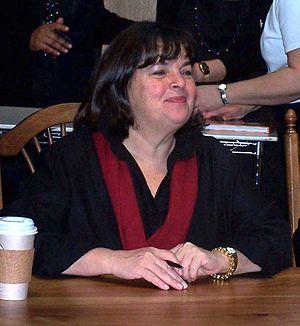
Ina Rosenberg Garten, née le 2 février 1948, est une écrivaine américaine, présentatrice de l'émission Barefoot Contessa sur la chaîne de télévision gastronomique américaine Food Network. Elle était auparavant analyste politique en matière nucléaire au sein de l'administration des présidents Gerald Ford et Jimmy Carter. Elle est maintenant vedette du programme télévisé Barefoot Contessa sur la chaîne Food Network.